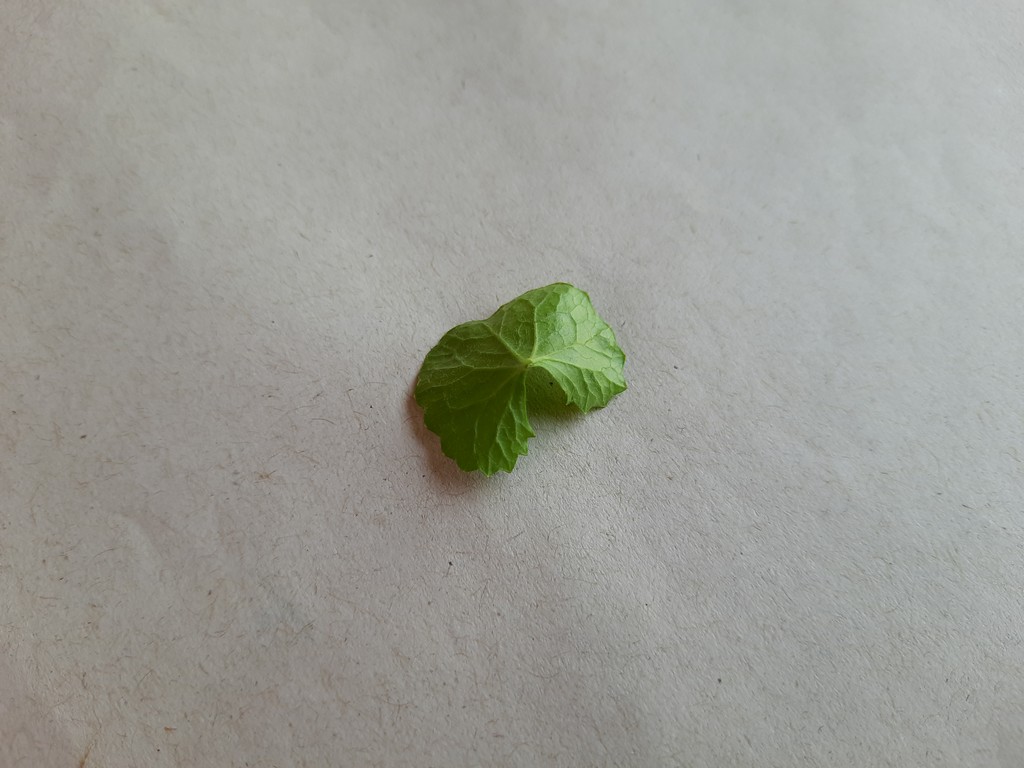
Label: Healthy